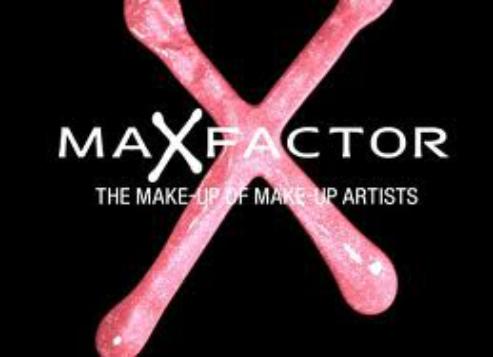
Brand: Max Factor
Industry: Necessities